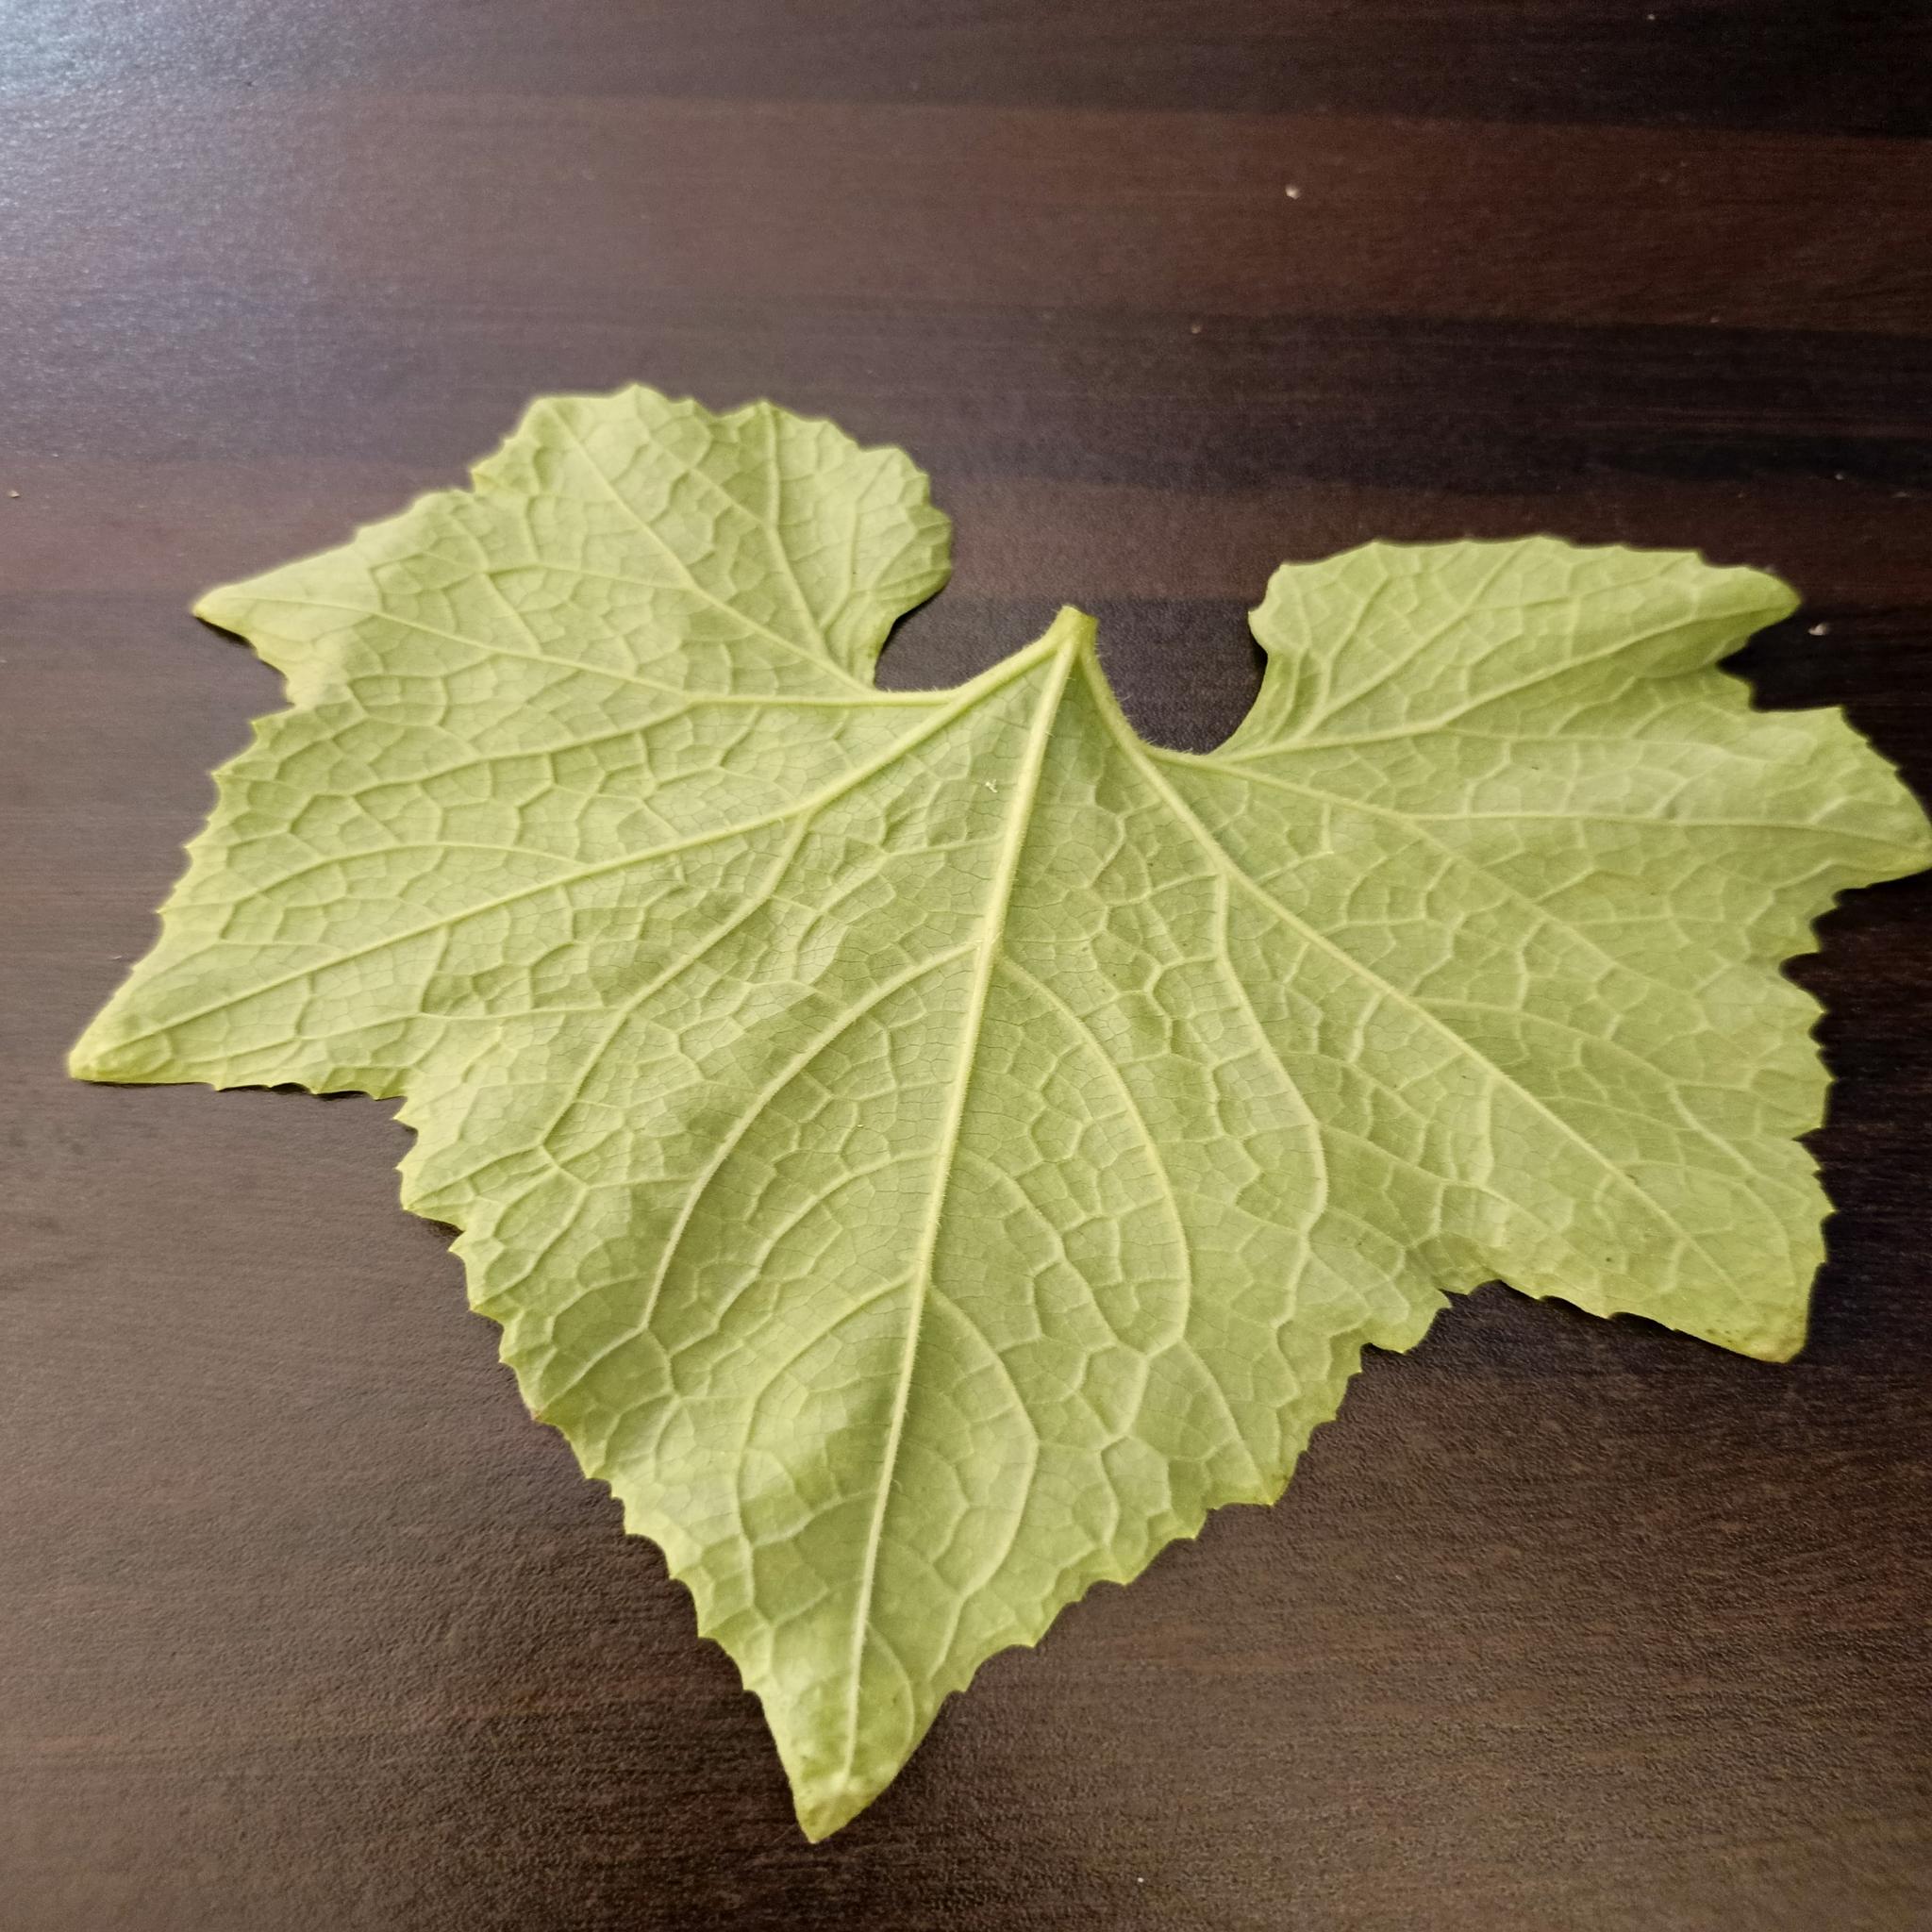
Label: Healthy